The Dresden Dolls

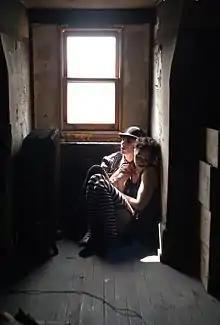
The Dresden Dolls, 2002Photo by Kyle Cassidy

The duo formed a week after Brian Viglione witnessed Amanda Palmer perform solo at a Halloween party in 2000. Their live performances soon gained them a cult following. During these performances the two band members often wore dramatic make-up and fancy clothing that pushed their cabaret/theater aesthetic. They encourage fans to become involved at their shows, with the fans' own stilt walking, living statues, fire breathers, and other performance art becoming an integral part of the show. The Dirty Business Brigade coordinated the fans' performances.